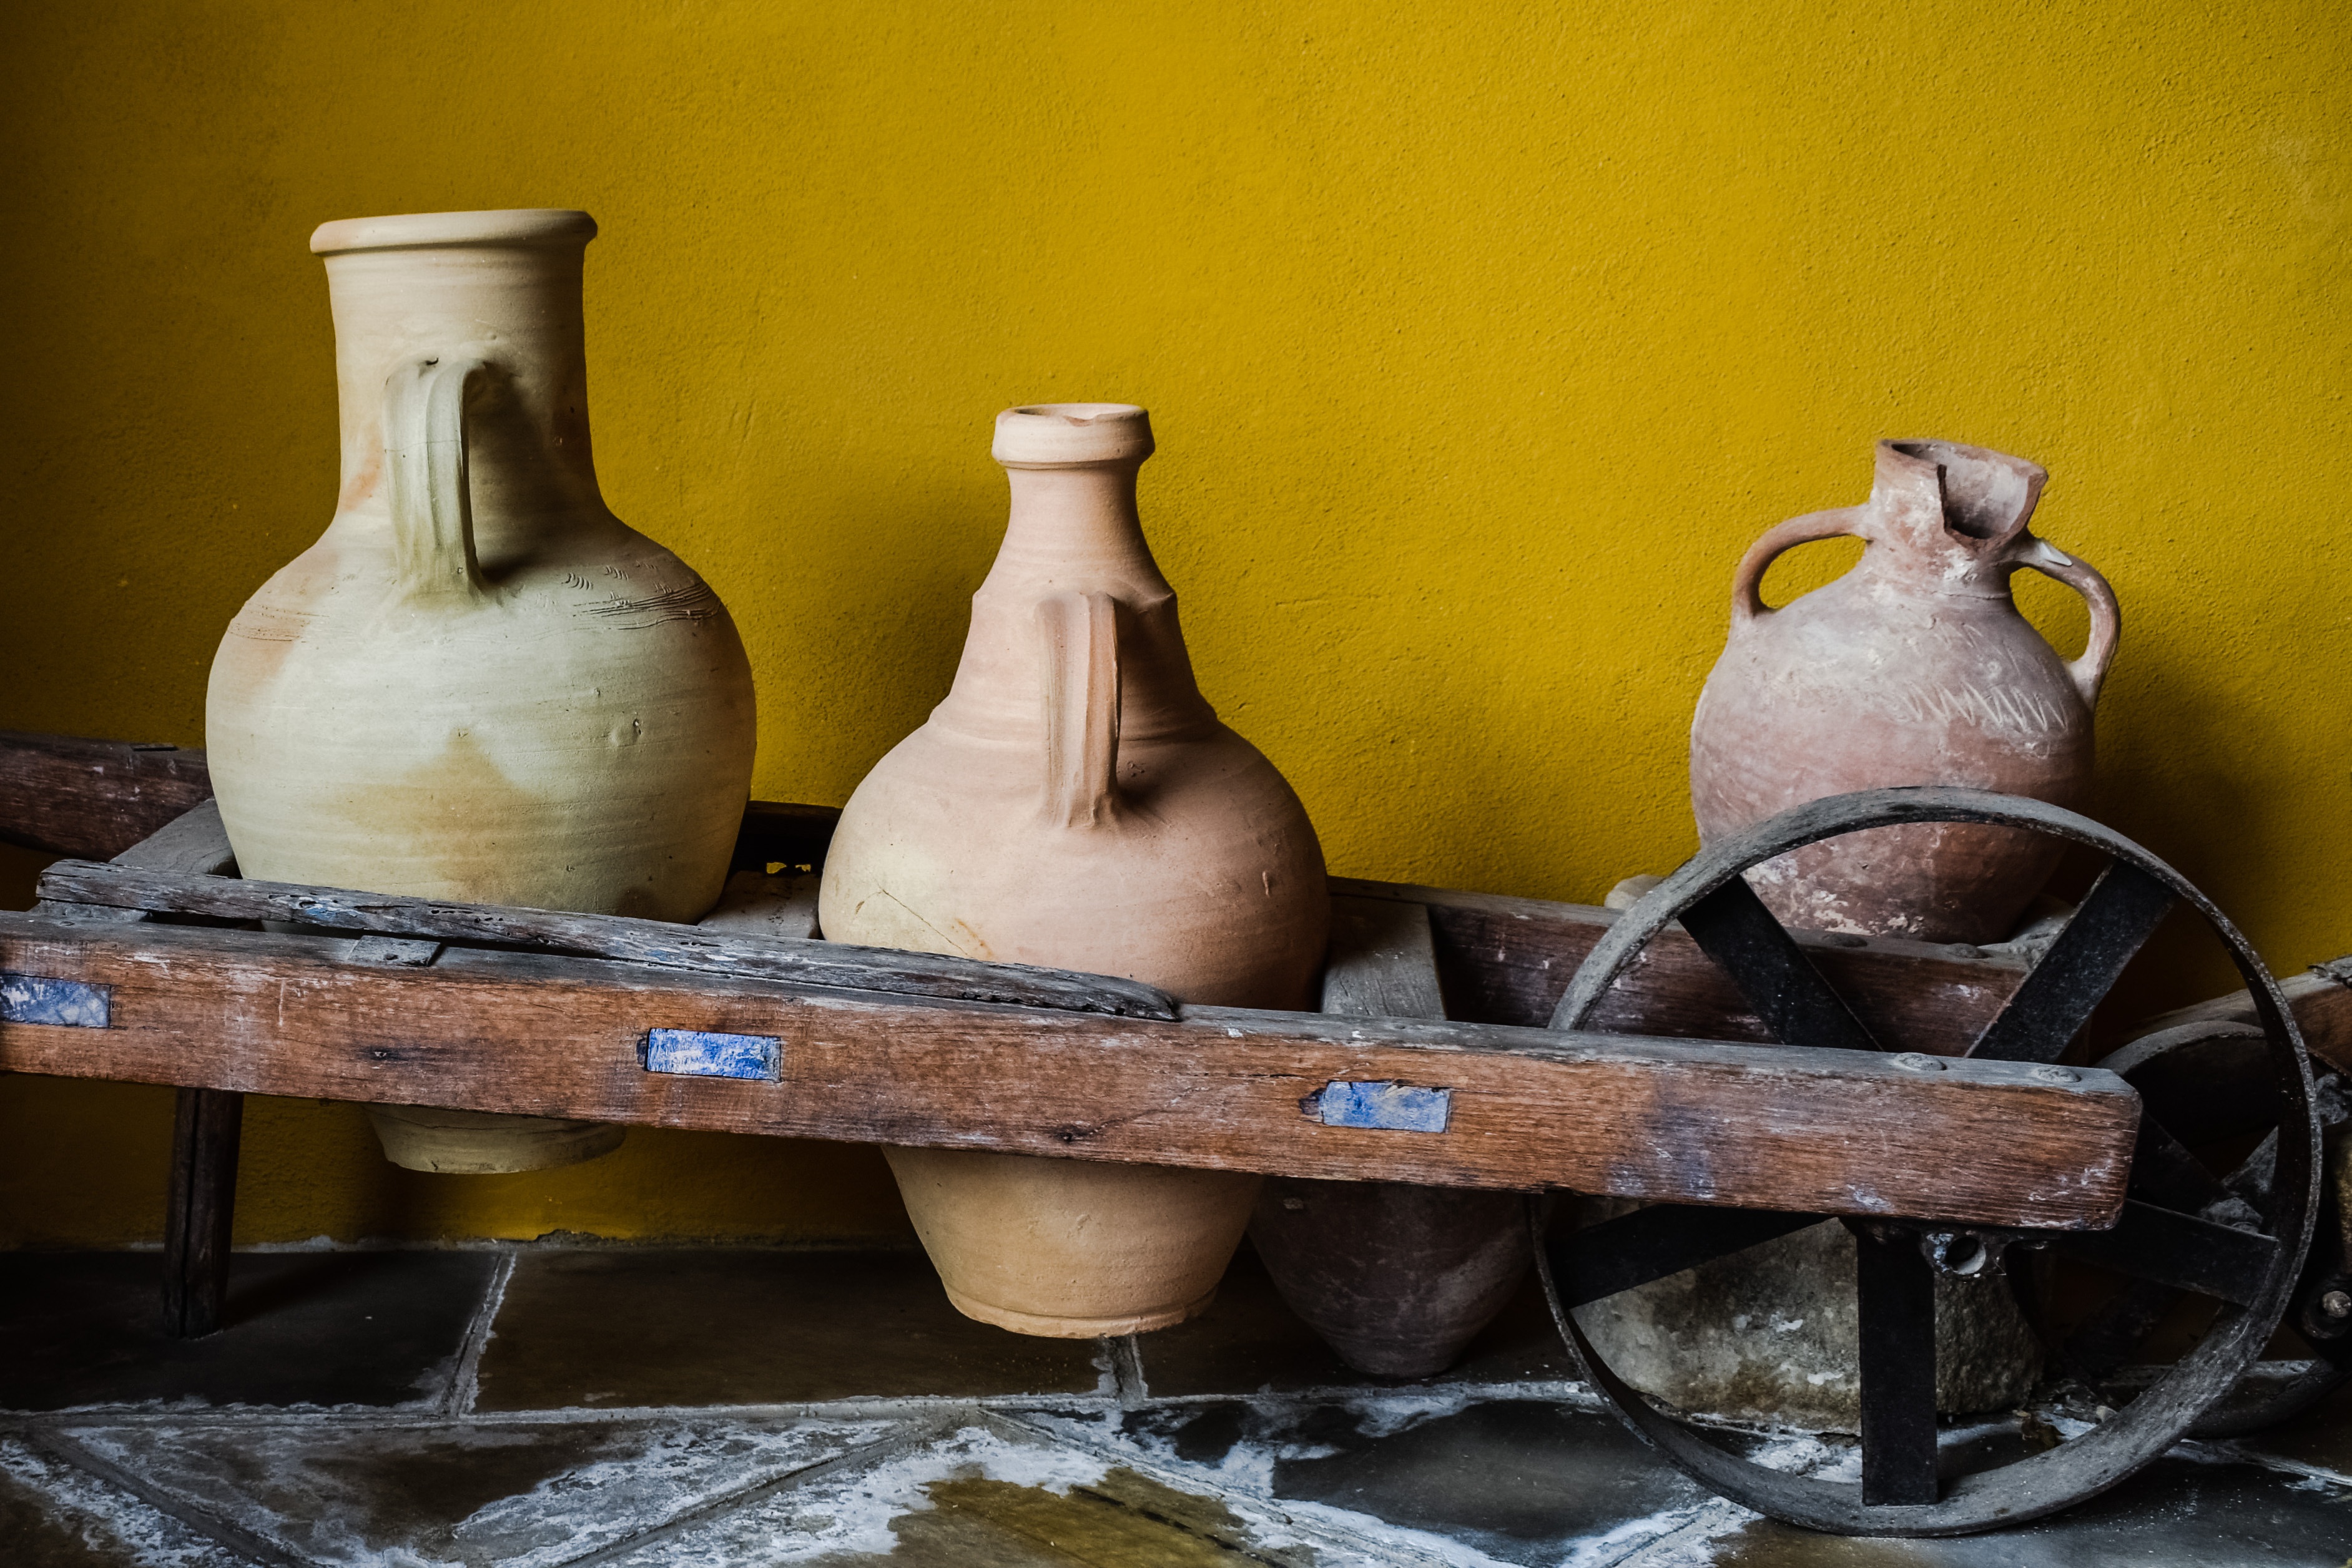
wood, vintage, retro, ceramic, pottery, still life, painting, art, pitcher, decorative, handmade, carving, traditional, handicraft, cyprus, paralimni, still life photography, folklore museum